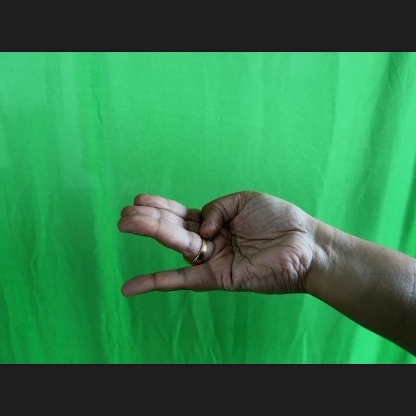
Mudra: Chaturam